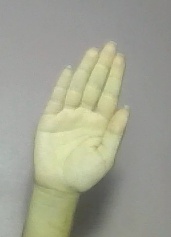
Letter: seen